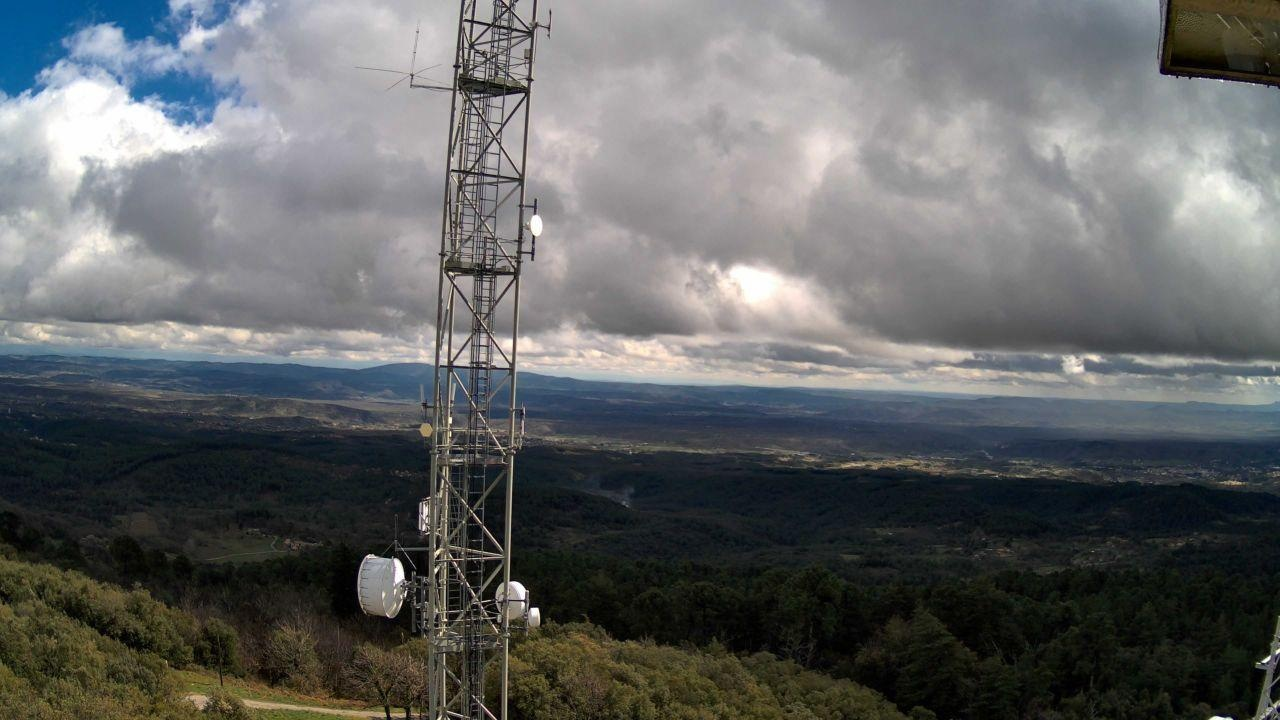
Fire: no
Smoke: yes